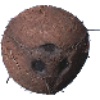
Label: Cocos 1